HD 54893

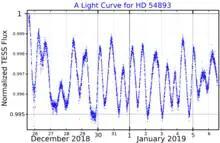
A light curve for HD 54893, plotted from "TESS" data

HD 54893, often called A Puppis is a suspected variable star in the constellation Puppis. Its apparent magnitude is 4.83 and is approximately 860 light years away based on parallax.